Axis (novel)

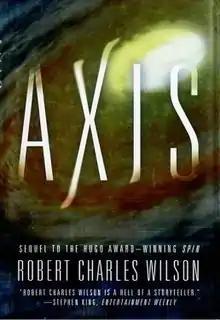
Hardcover, First Edition

Axis is a science fiction novel by American-Canadian writer Robert Charles Wilson, published in 2007. It is a direct sequel to Wilson's Hugo Award-winning "Spin", published two years earlier. The novel was a finalist for the 2008 John W. Campbell Award.